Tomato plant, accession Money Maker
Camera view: vertical (180 deg); turntable rotation: 330 degrees
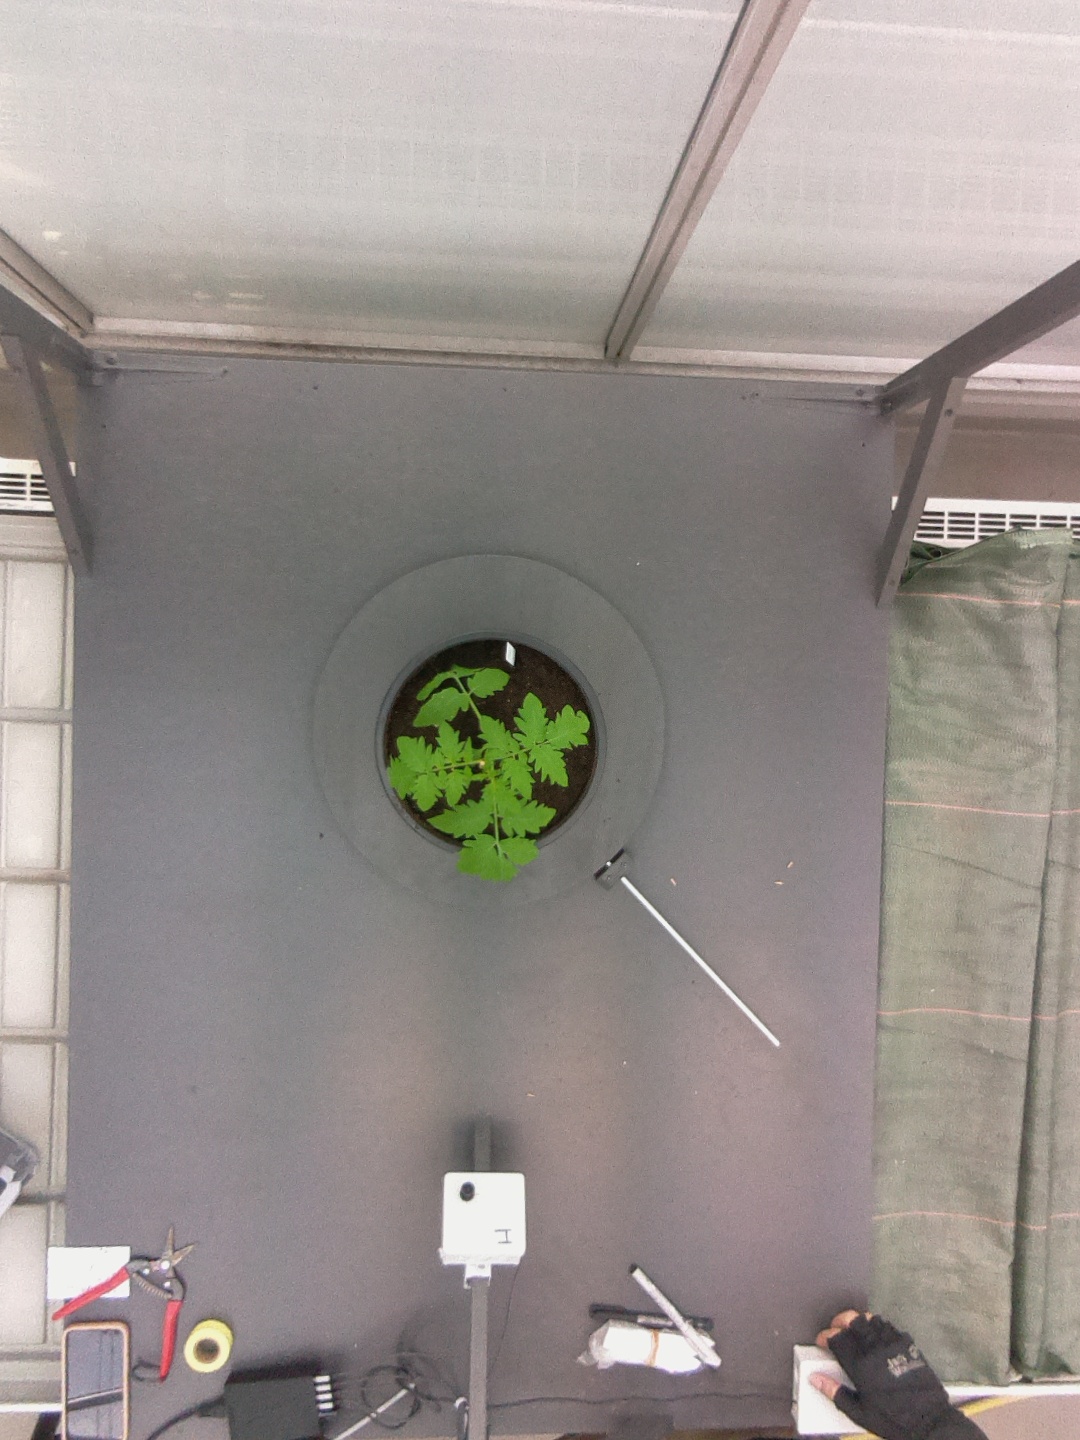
BBCH growth stage 13: 6 of true leaves visible